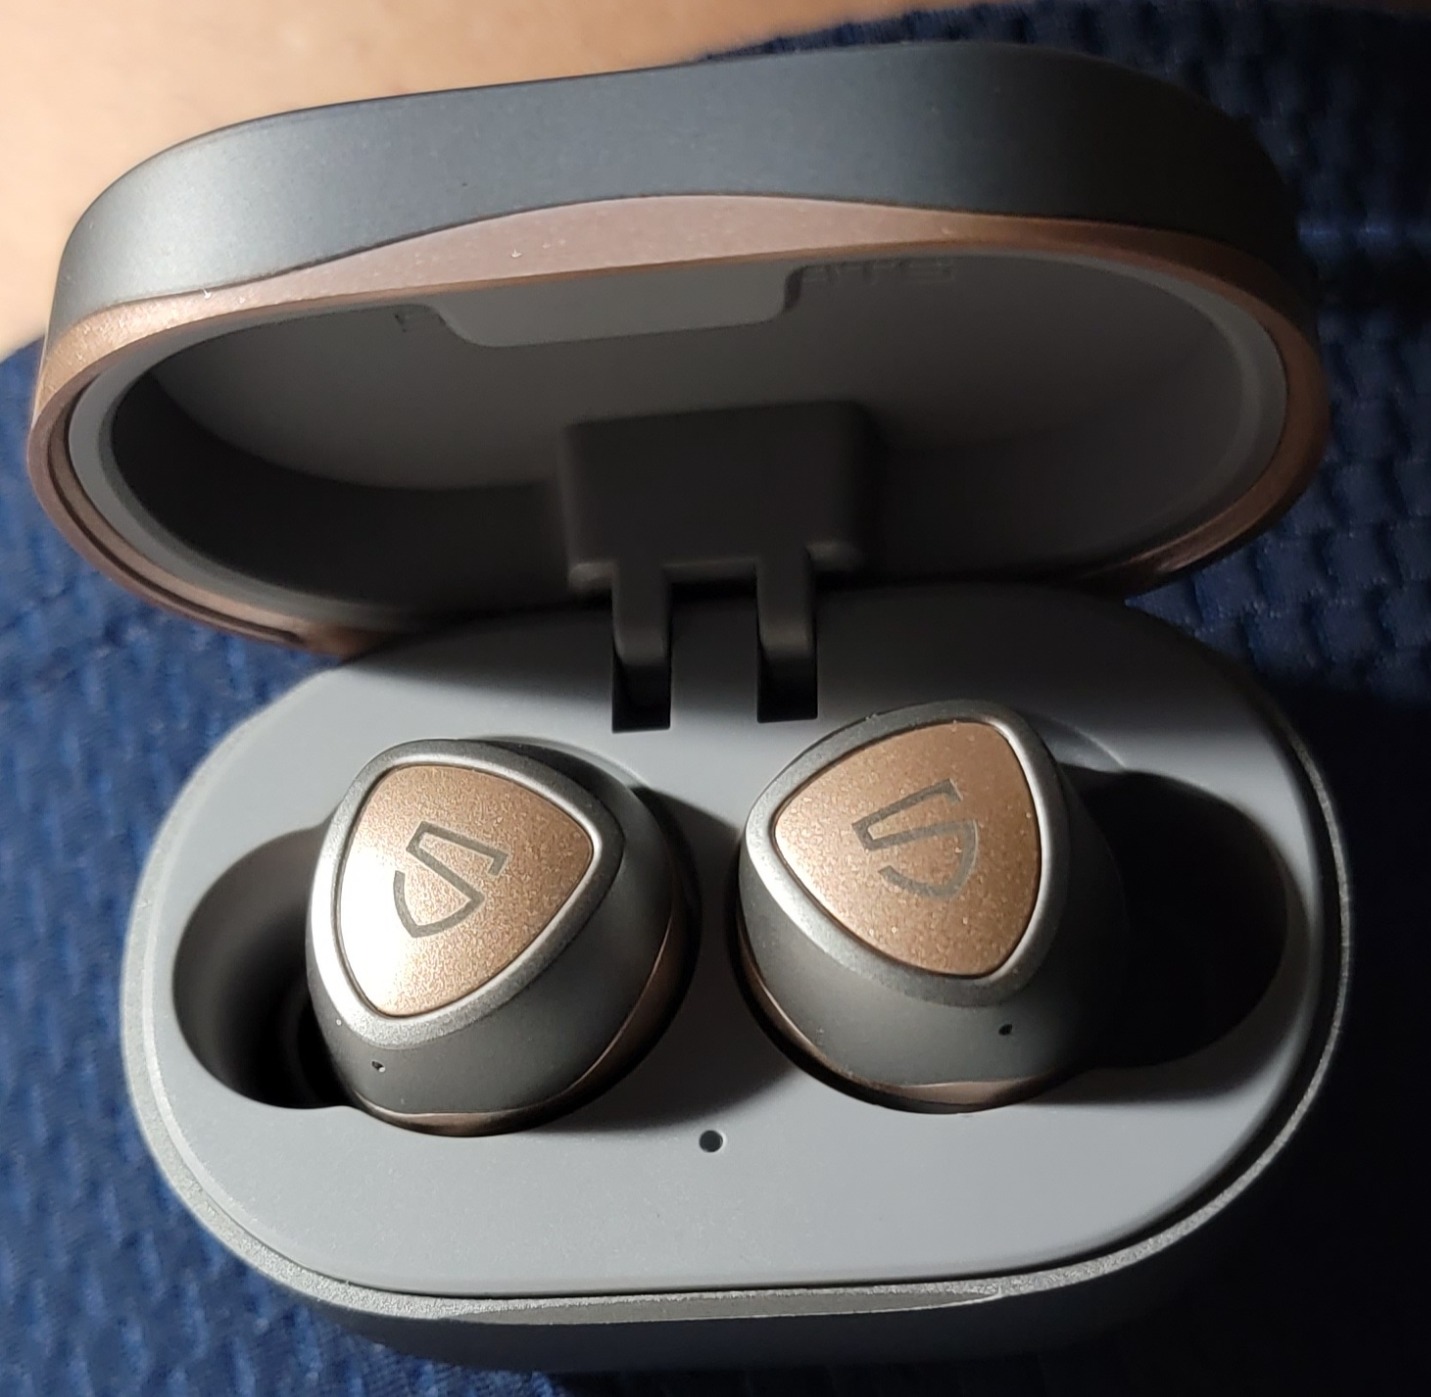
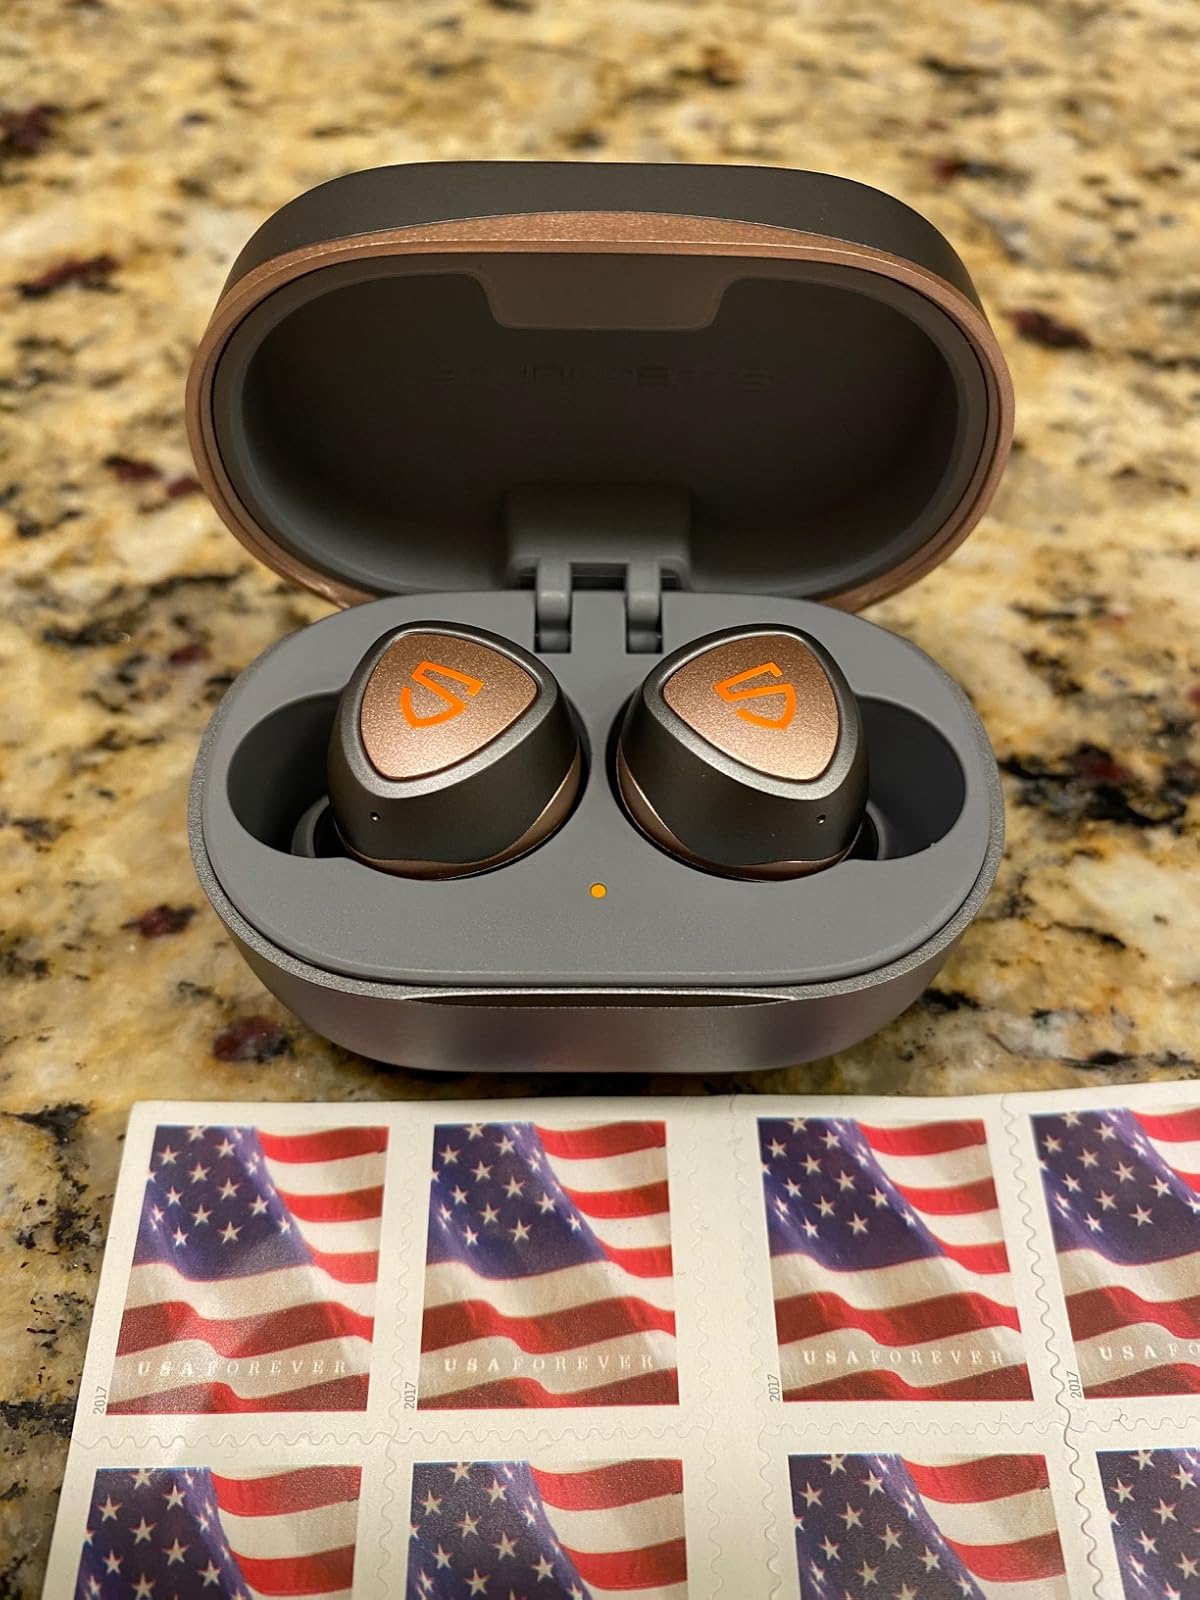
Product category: earbuds
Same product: yes